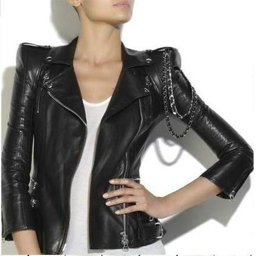
i like the chains on the shoulder